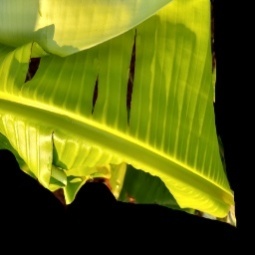
Label: Sulphur